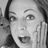
Emotion: surprise